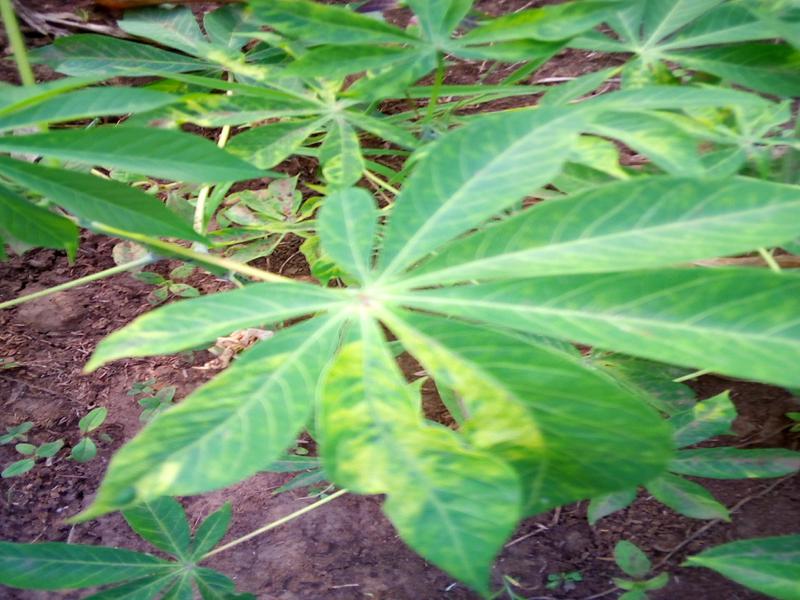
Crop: cassava
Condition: mosaic_disease